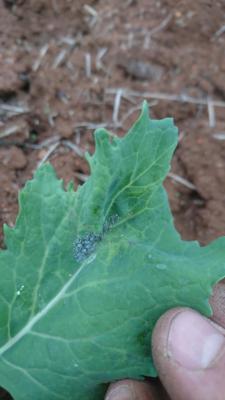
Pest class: cabbage_aphid